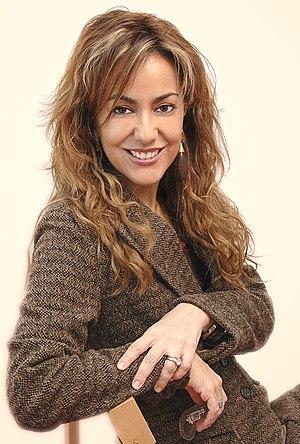
Maria de la Pau Janer, née à Palma de Majorque en 1966, est une écrivaine espagnole en castillan et catalan. Son père, Gabriel Janer Manila, est un célèbre auteur aussi.